Living wage

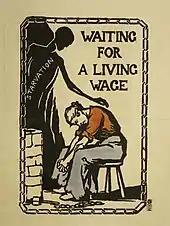
Waiting for a living wage poster (1913)

Different ideas on a living wage have been advanced by modern campaigns that have pushed for localities to adopt them. Supporters of a living wage have argued that a wage is more than just compensation for labour. It is a means of securing a living and it leads to public policies that address both the level of the wage and its decency. Contemporary research by Andrea Werner and Ming Lim has analyzed the works of John Ryan, Jerold Waltman and Donald Stabile for their philosophical and ethical insights on a living wage.